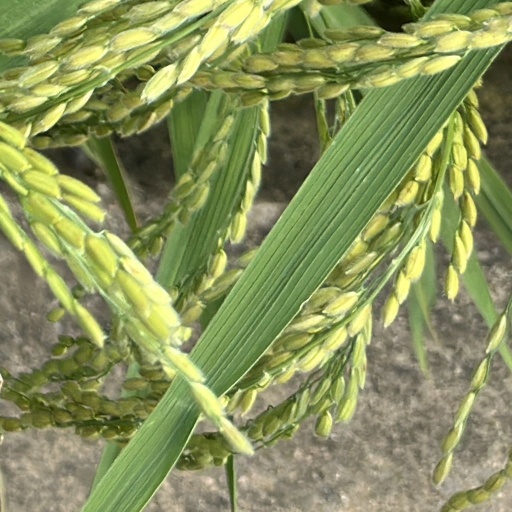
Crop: rice